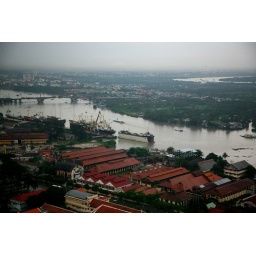
Taken on 27th floor of the highest building in Ho Chi Ming City